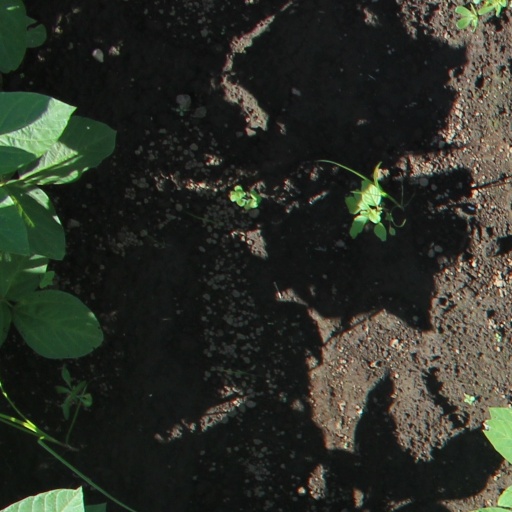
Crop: soybean